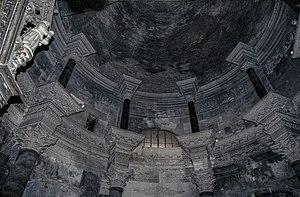
Le palais de Dioclétien est la résidence impériale fortifiée construite par l'empereur Dioclétien sur la côte dalmate pour s'y retirer après son abdication volontaire en 305. C'est l'un des édifices de l'Antiquité tardive les mieux conservés. Ces vestiges sont préservés dans le cœur historique de Split, en Croatie. Contrairement à une légende populaire, la ville — Spalatum en latin — doit son nom à celui de la cité grecque voisine d'Aspalathos — « buisson blanc » — et non au terme latin signifiant palais — palatium. L'empereur Dioclétien y a vécu l'essentiel des dernières années de sa vie et, à sa mort, son corps a été déposé dans un sarcophage placé dans le mausolée qu'il y avait fait construire.